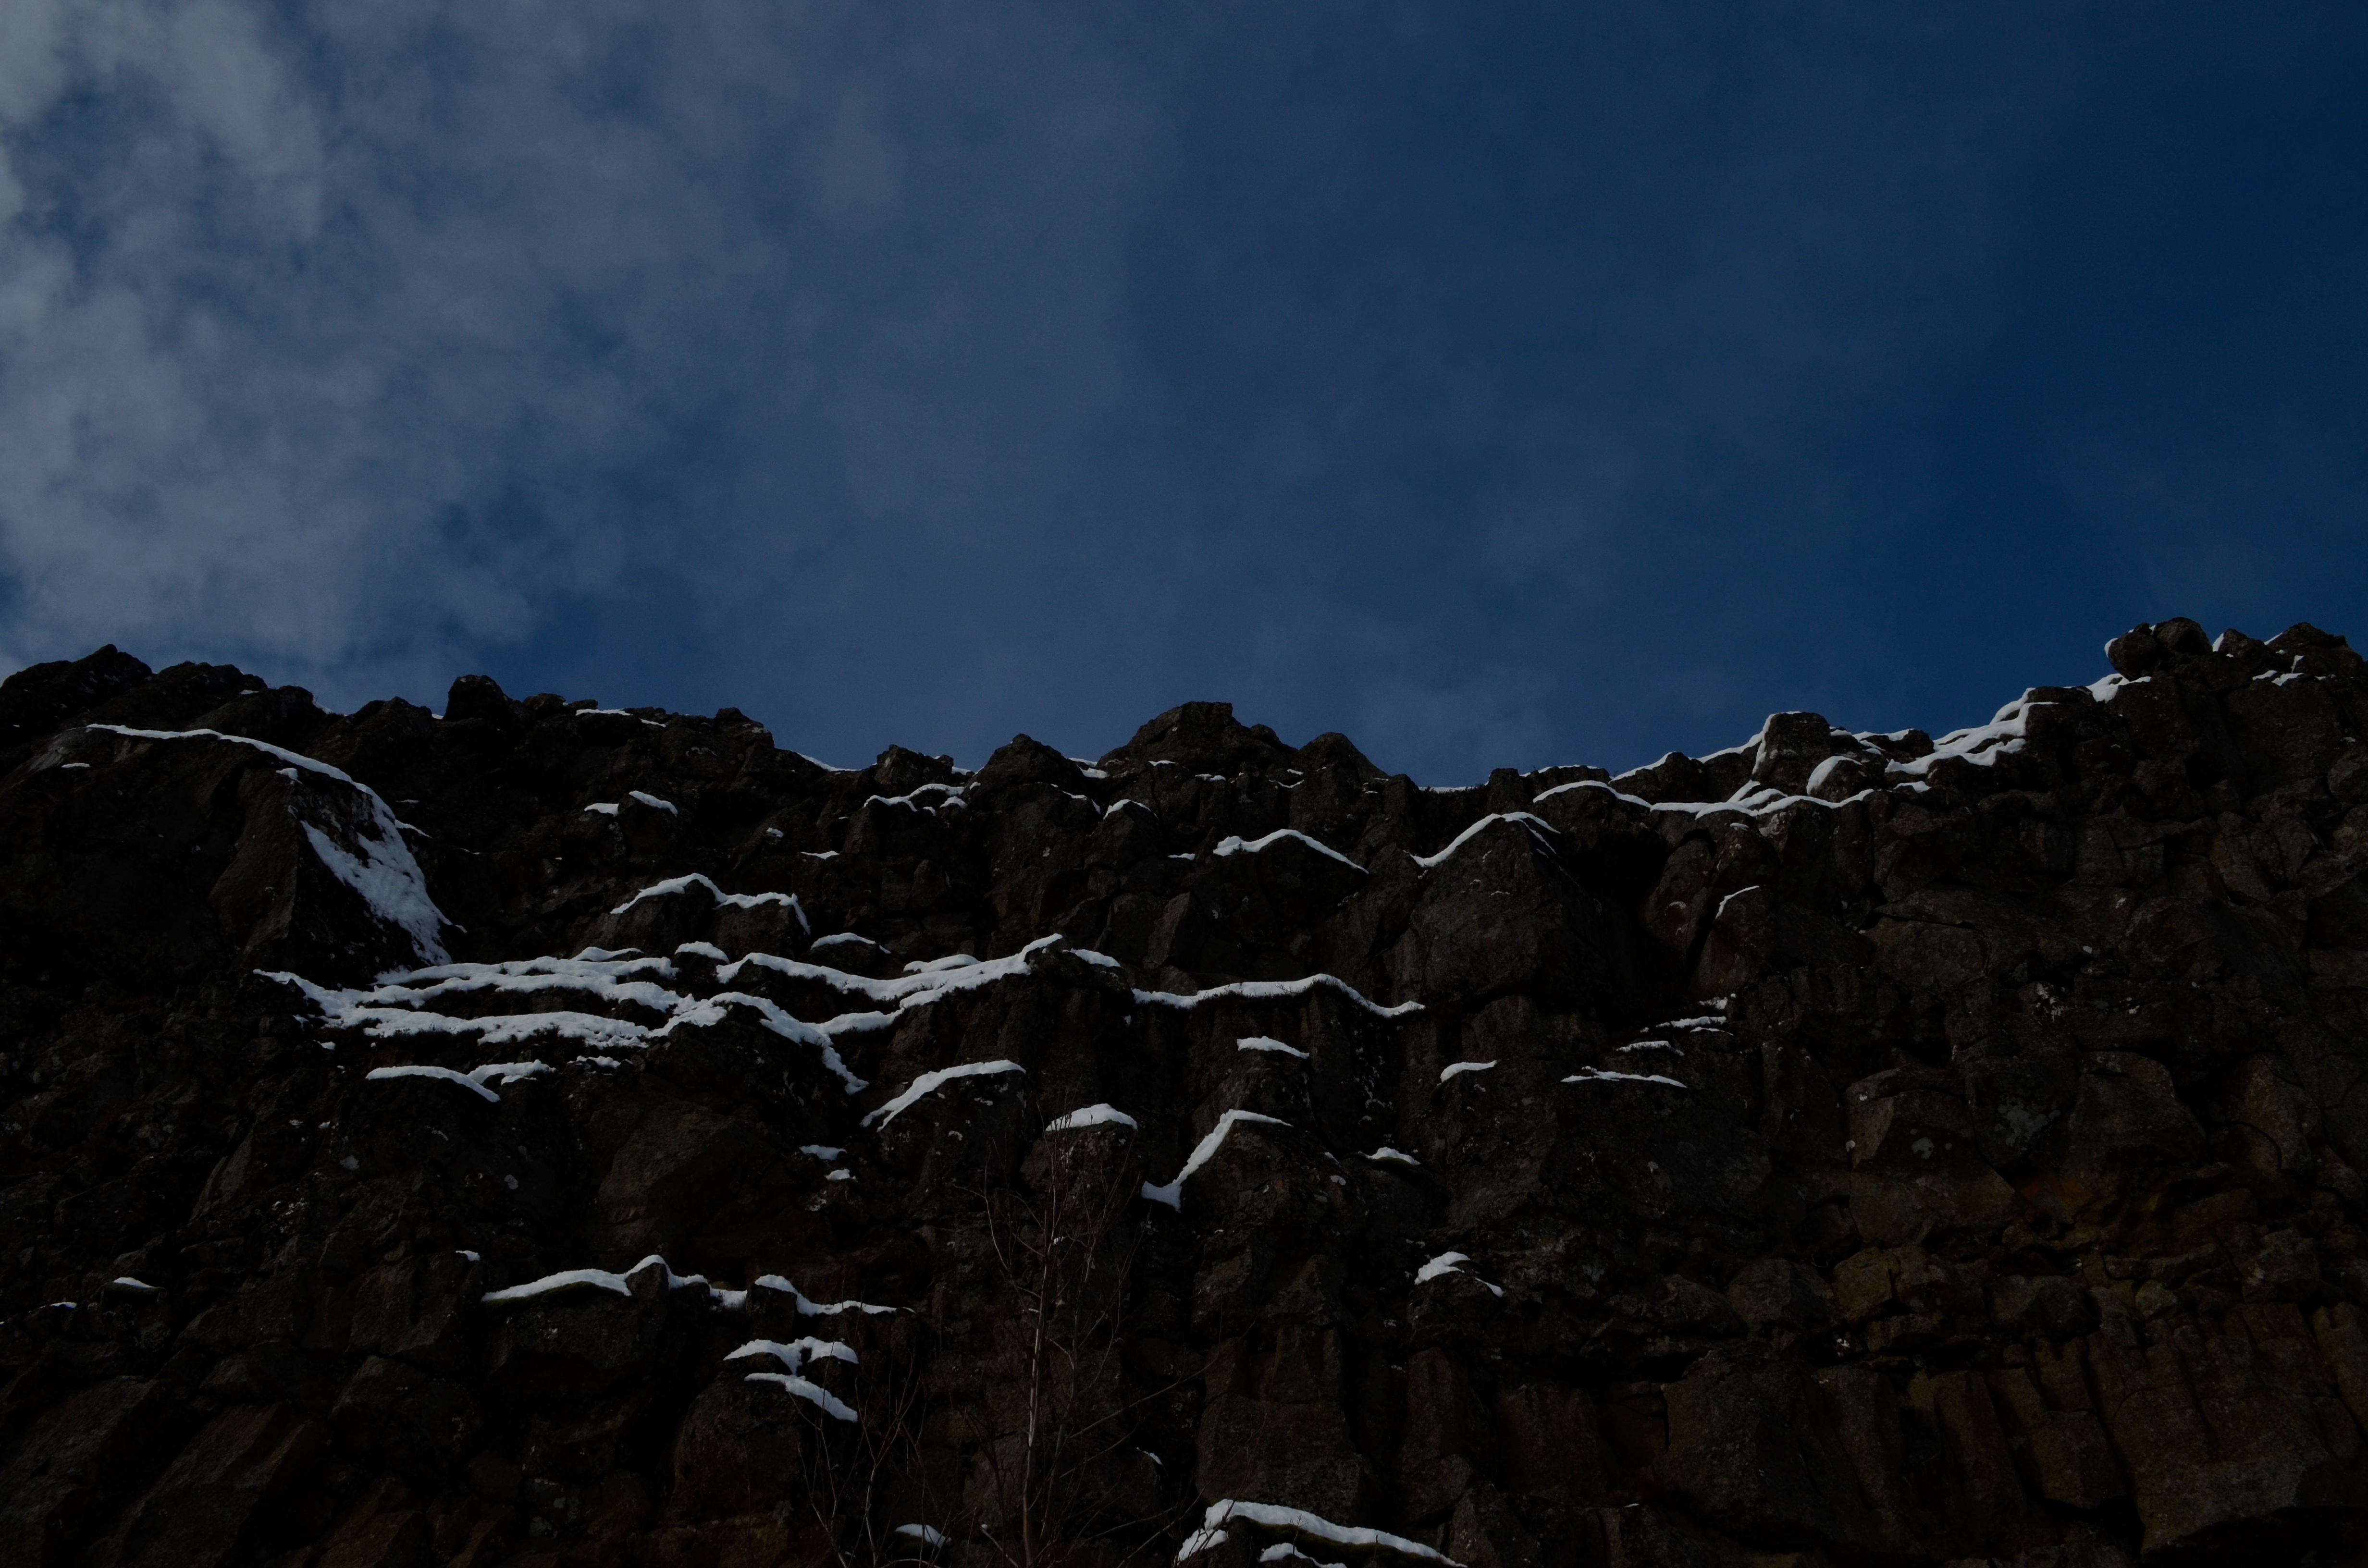
landscape, sea, coast, nature, rock, wilderness, mountain, snow, winter, cloud, sky, sunlight, hill, wave, mountain range, weather, darkness, terrain, material, ridge, summit, geology, landform, geographical feature, mountainous landforms